Sanjay Gupta

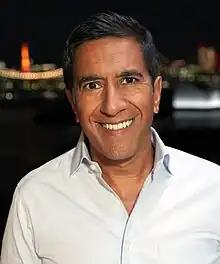
Gupta in 2021

Sanjay Gupta (born October 23, 1969) is an American neurosurgeon, medical reporter, and writer. He serves as associate chief of the neurosurgery service at Grady Memorial Hospital in Atlanta, Georgia, associate professor of neurosurgery at the Emory University School of Medicine, member of the National Academy of Medicine and American Academy of Arts and Sciences and is the chief medical correspondent for CNN.